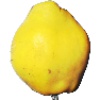
Label: Quince 1